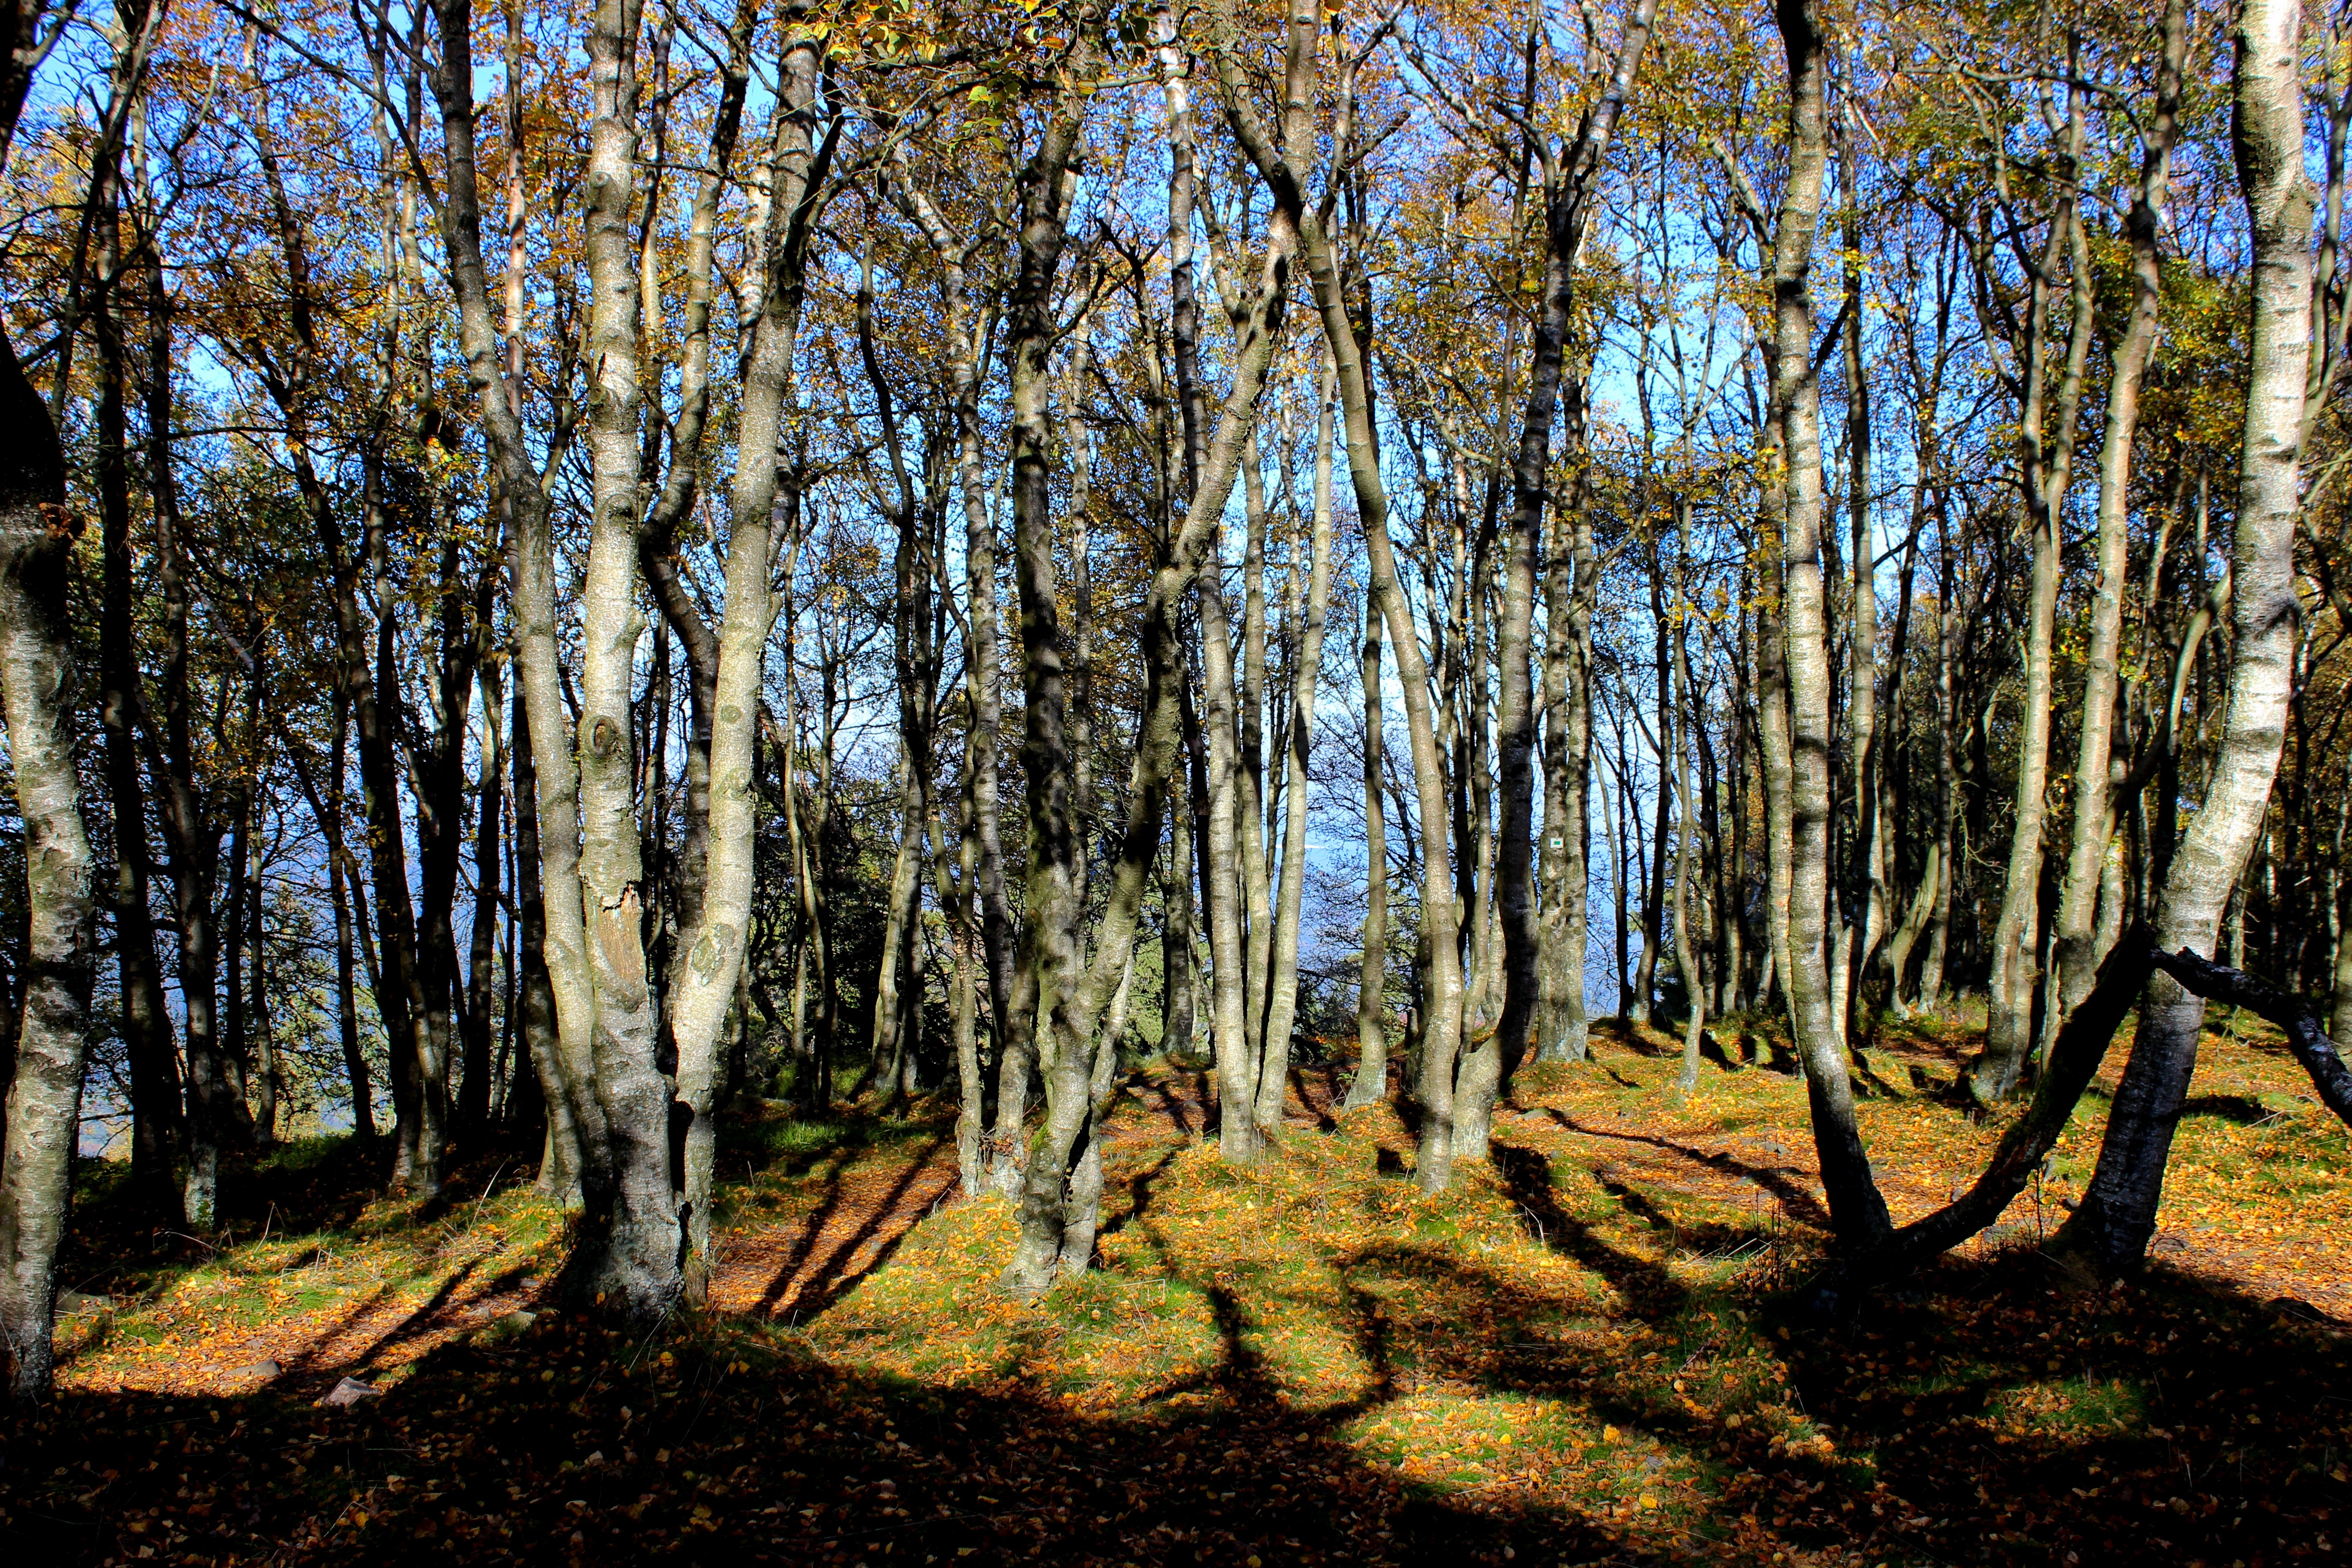
tree, forest, branch, plant, sunlight, leaf, trunk, birch, autumn, season, trees, deciduous, grove, woodland, habitat, fall foliage, autumn forest, ecosystem, flowering plant, biome, old growth forest, natural environment, woody plant, temperate broadleaf and mixed forest, temperate coniferous forest, land plant